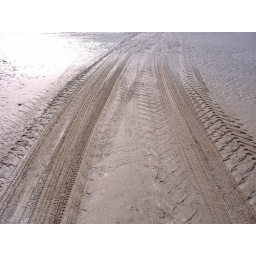
Tyre tracks in the sand on the beach at Weston-super-Mare.